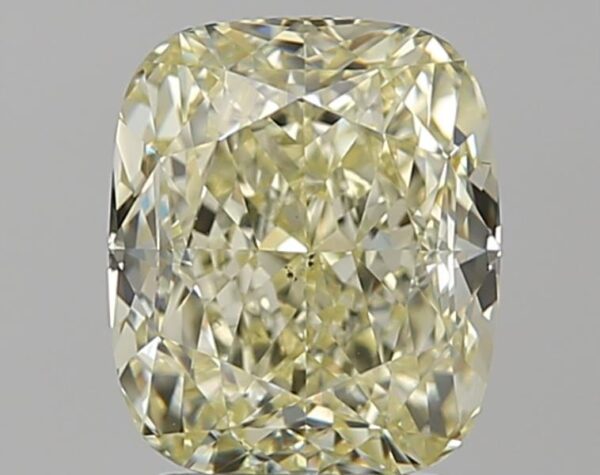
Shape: cushion
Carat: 3.03
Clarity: VS2
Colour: W-X
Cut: EX
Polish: EX
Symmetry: VG
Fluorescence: F
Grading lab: GIA
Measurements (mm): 8.82 x 7.43 x 5.15